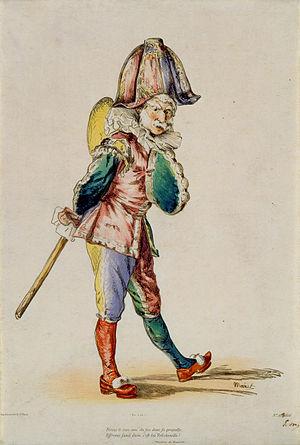
Manet: Polichinelle (1874). Distique placé par Théodore de Banville au bas d'une litographie de Manet:Féroce &amp